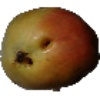
Label: Papaya 1